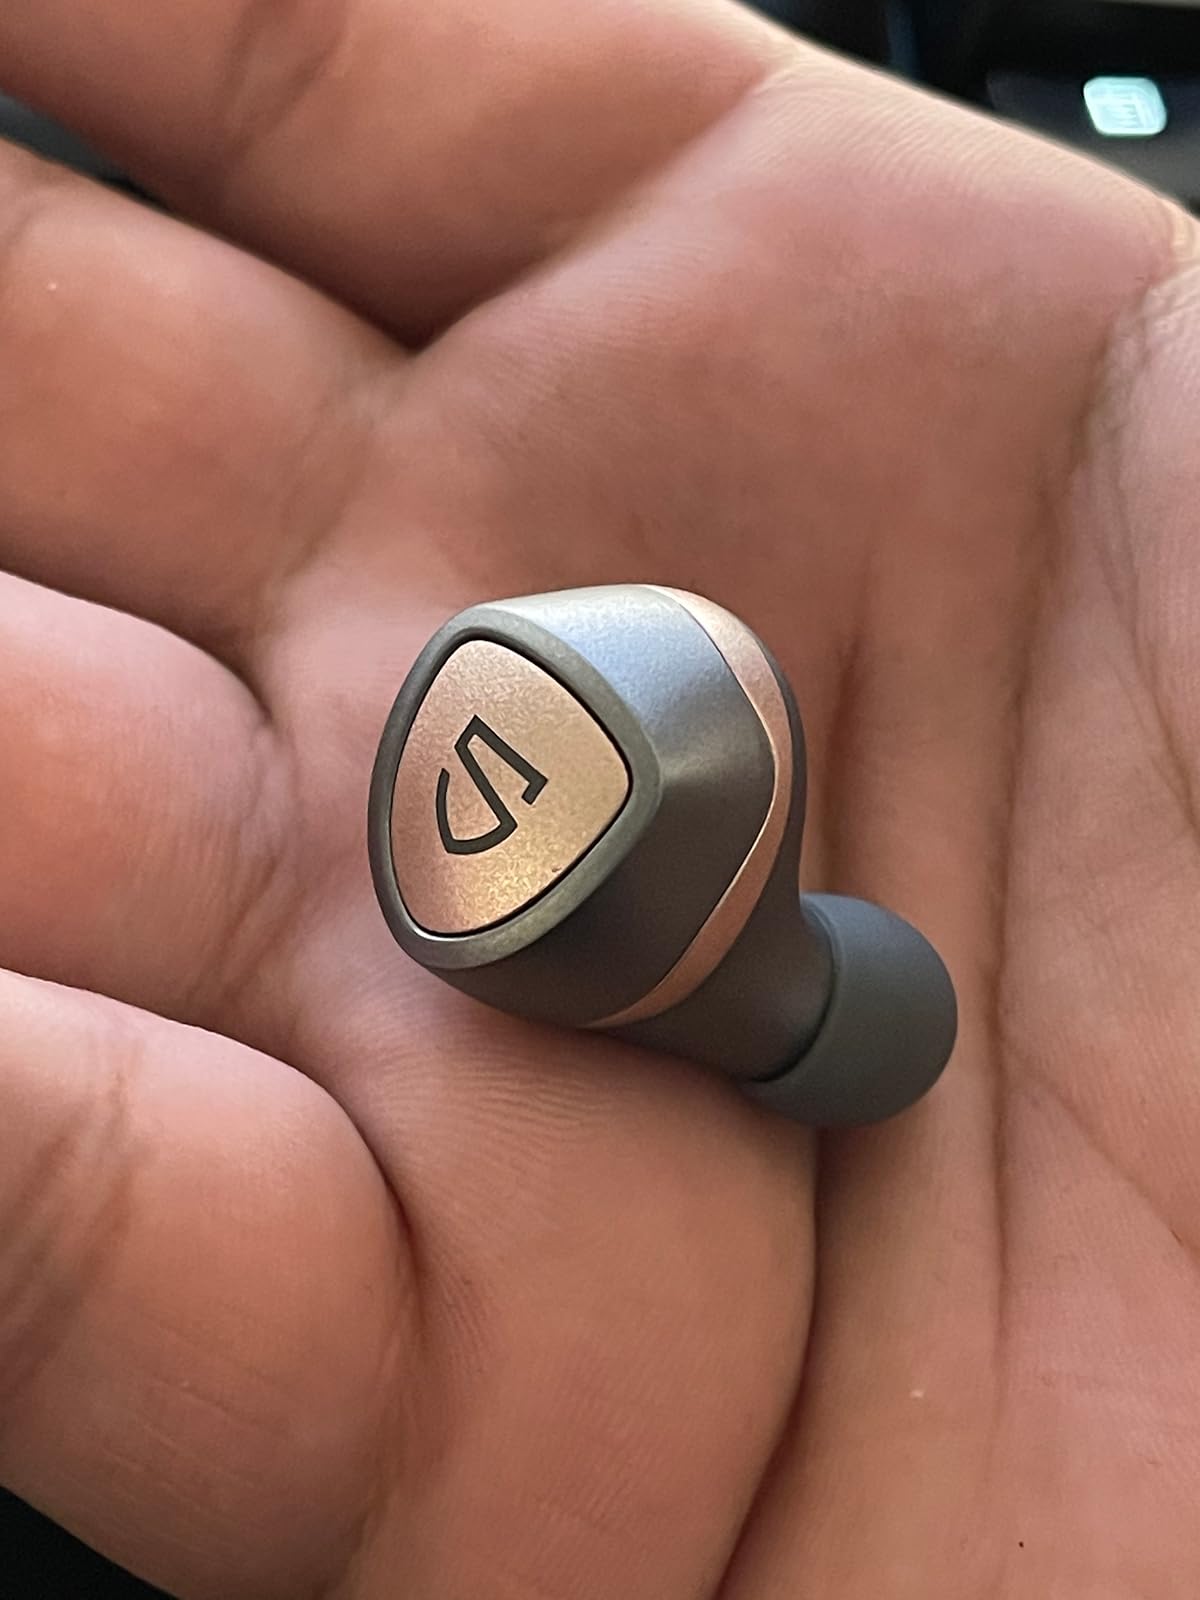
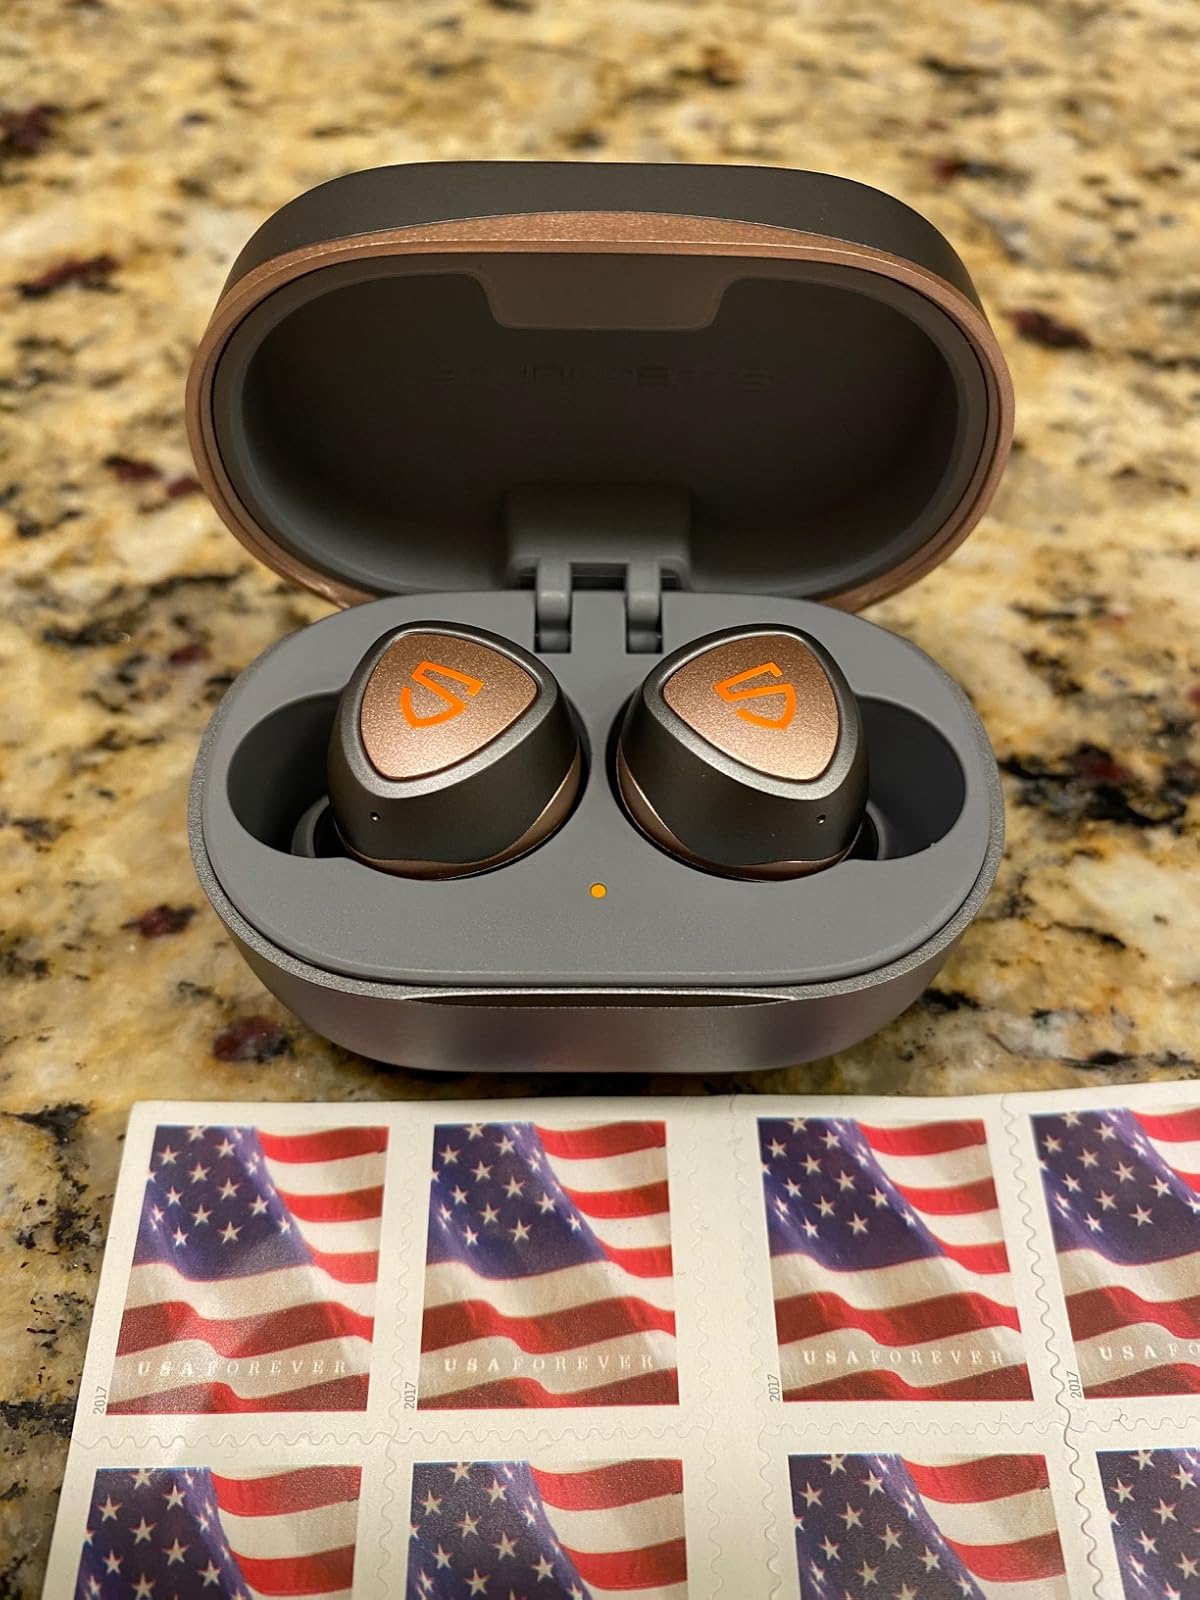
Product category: earbuds
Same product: yes